Catholic Marian church buildings

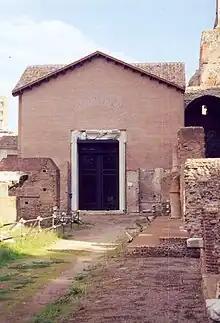
Santa Maria Antiqua, in the Forum Romanum, 5th century, seat of Pope John VII

The New Testament indicates that the practice of meeting together was an important part of the Christian faith from the very early days: "let us not give up the habit of meeting together... instead, let us encourage one another all the more" (Hebrews 10:25). Prior to the fourth century, Christians worshiped in private due to persecutions. After the edict of Milan was issued in 313, Christians were permitted to worship and build churches openly. The generous and systematic patronage of Roman Emperor Constantine I changed the fortunes of the Christian church, and resulted in both architectural and artistic development. In the following decades, congregations built churches for public worship.